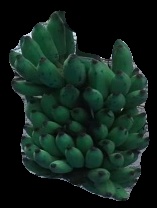
Variety: elakki-bale
Grade: grade3